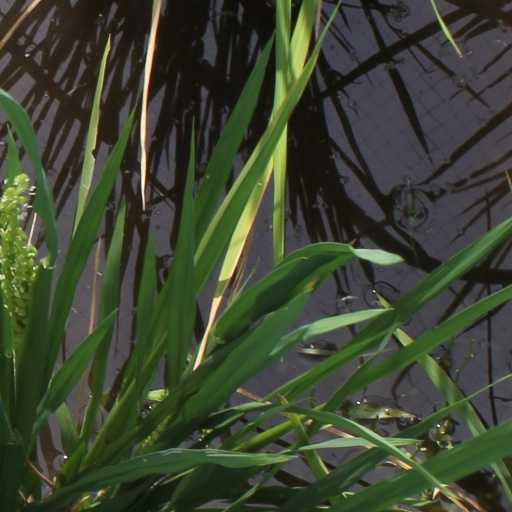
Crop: rice